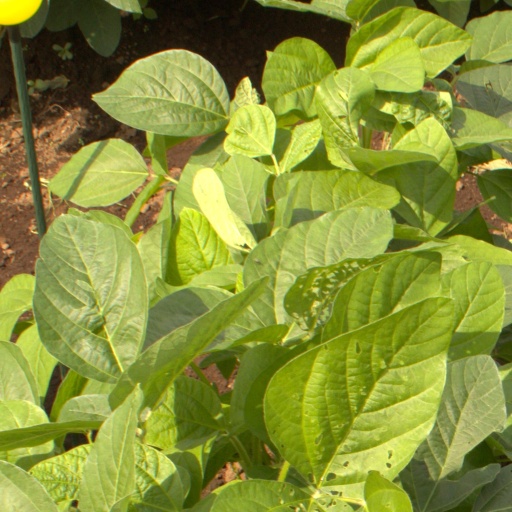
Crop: soybean